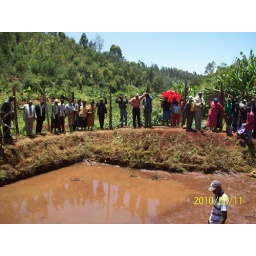
Muorto Self-help group in Kenya held a workshop on fish farming combined with tree planting on the rim of the fish pond.